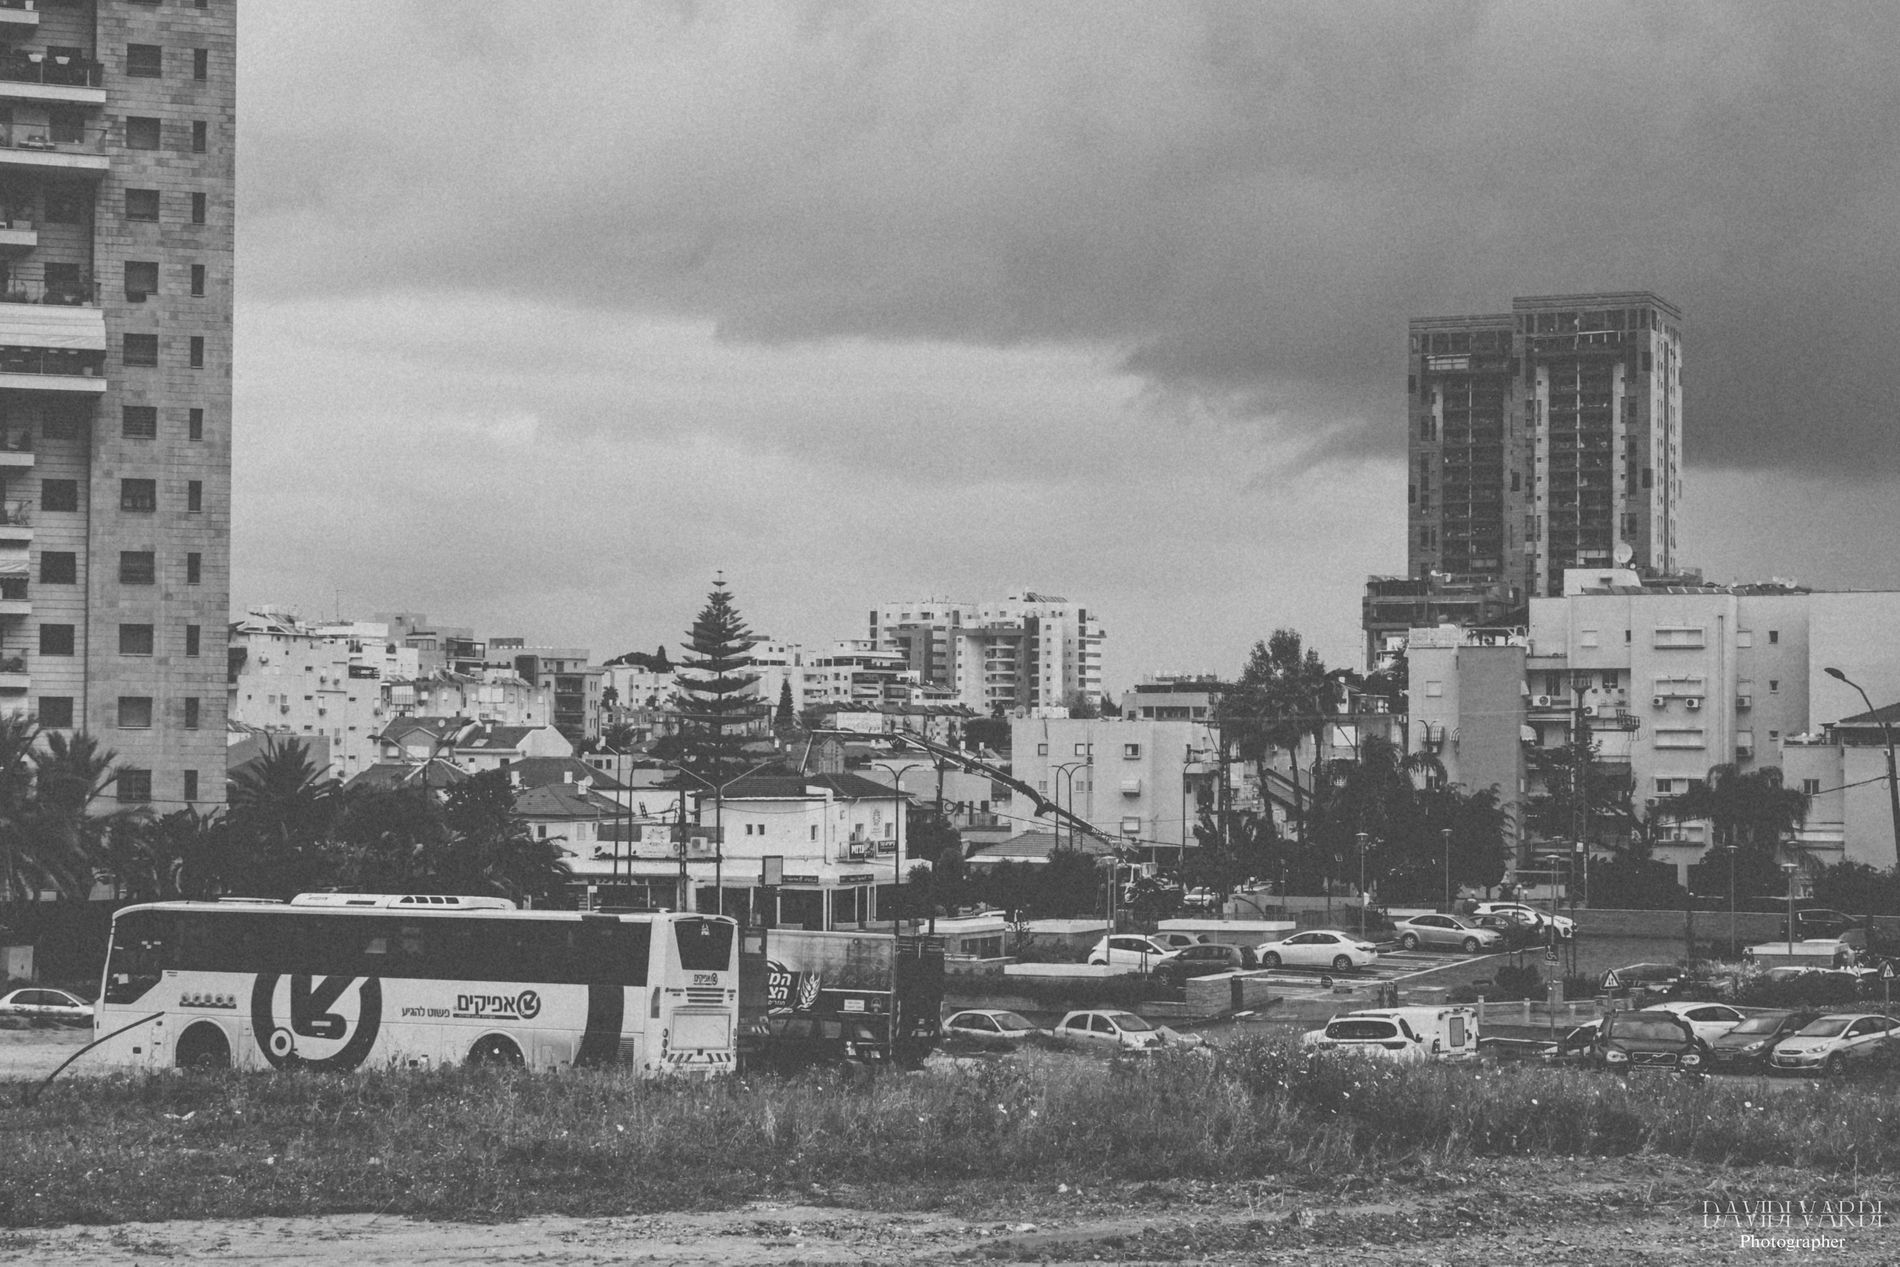
City in palestine
A city in Palestine with lots of cars, buses, vehicles, and buildings and sky in the background with a watermark (David Vardi, photographer) in the bottom left corner.
A landscape photo captured from a wide view angle of a city in Palestine with the sky in the background. With a black and white color palette for the scene. It has injustice and a sad atmosphere.
Labels: City, Architecture, Building, Cityscape, Urban, Metropolis, Neighborhood, Office Building, War, Car, Transportation, Vehicle, Bus, Outdoors, Road, Condo, Housing, Truck, Tower, Machine, Wheel, Water, Waterfront, Nature, High Rise, Downtown, Apartment Building, Intersection, Construction, Weather, Vehicles, Buildings, watermark, Sky, Plants
Camera: Canon Canon EOS 7D Mark II
Lens: EF-S18-135mm f/3.5-5.6 IS STM, Canon EF-S 18-135mm f/3.5-5.6 IS STM
Aperture: F8
Exposure: 1/200 sec
ISO: 100
Focal length: 35.0 mm